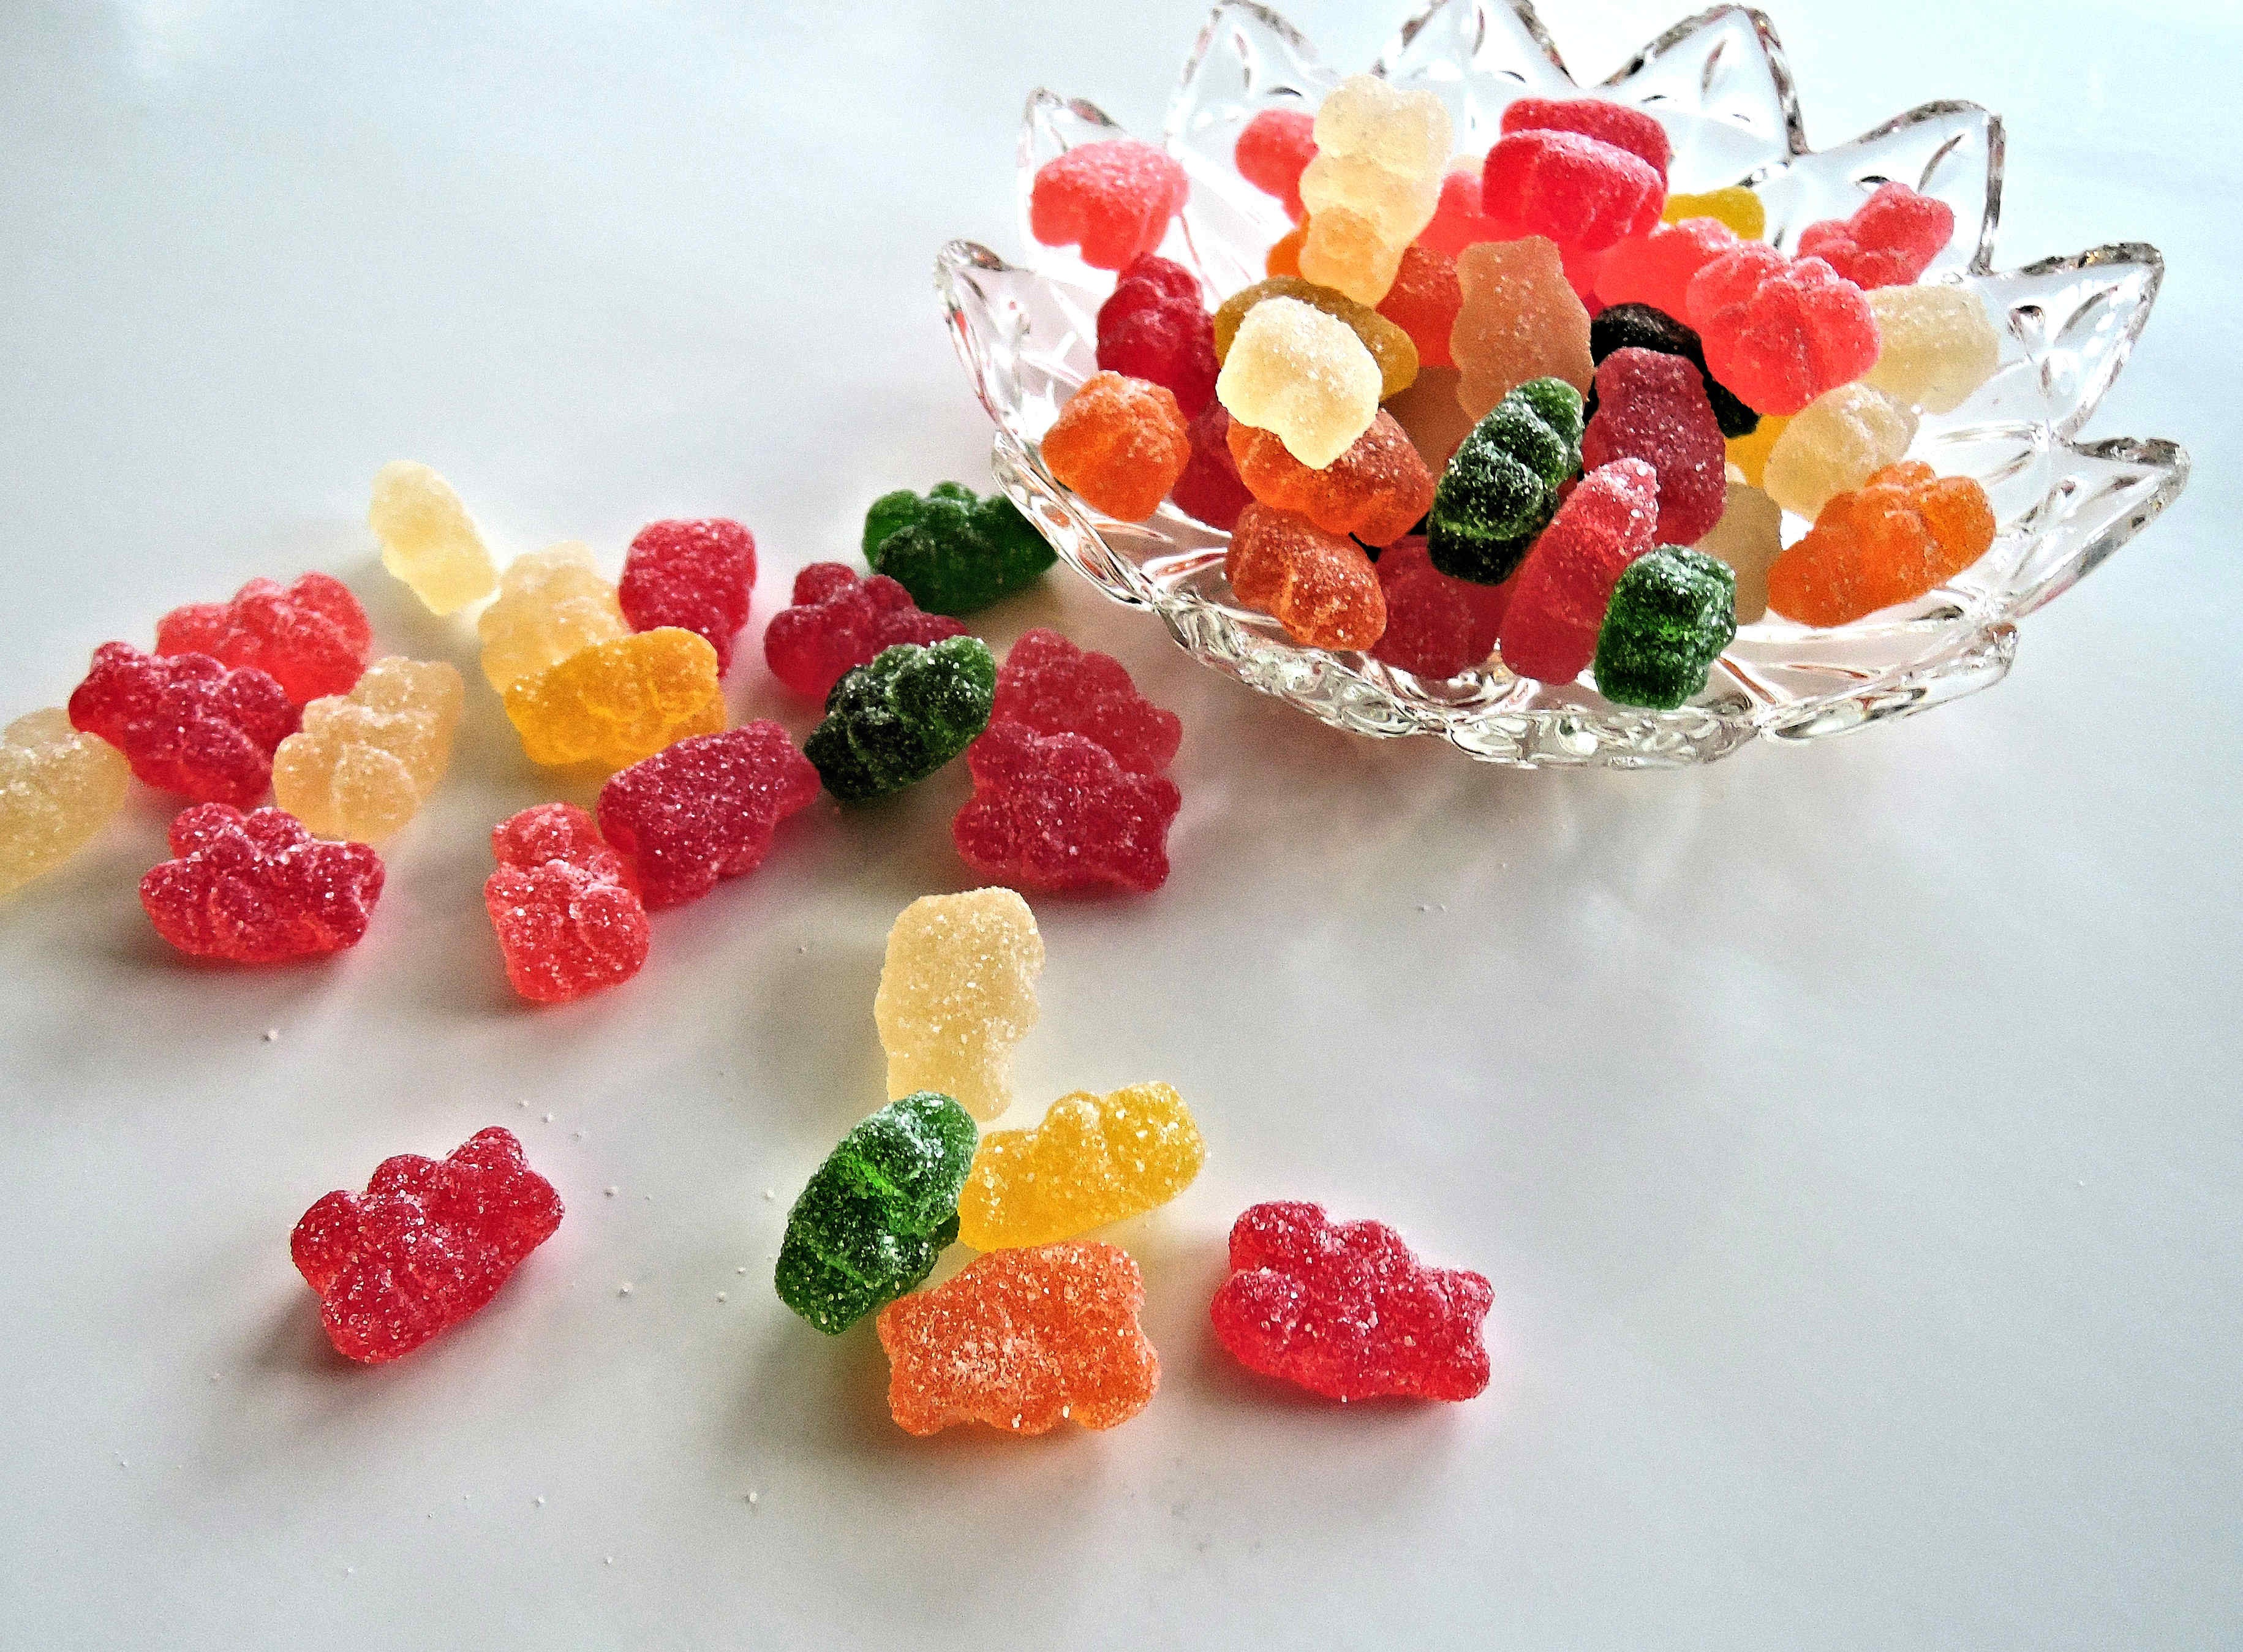
plant, fruit, sweet, flower, petal, heart, food, produce, colorful, dessert, sour, gummi candy, gumdrop, soft candy bears